Dungcas Beach Defense Guns

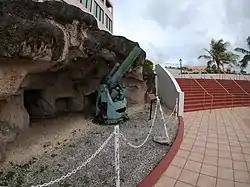
One of two Japanese short 20cm dual purpose guns as it appeared on June 15, 2020 on the premises of the Onward Beach Resort. The gun was removed from its original location in the early 1990s during the development of the hotel and returned to fiberglass mockups of the fortifications that are now visible on the pool deck.

The Dungcas Beach Defense Guns are an old World War II Japanese fortification in the United States territory of Guam. It consists of a tunnel dug in the coral limestone of the cliffs overlooking the beach on the northeast east side of Hagåtña Bay on the west side of the island. The tunnel has two guns mounted at openings facing the beach. This fortification was built by the 48th Independent Mixed Brigade of the 29th Division of the Imperial Japanese Army, during its occupation of the island 1941–44. The guns from this position were probably fired on landing Allied forces during the 1944 Battle of Guam, in which the United States retook the island.